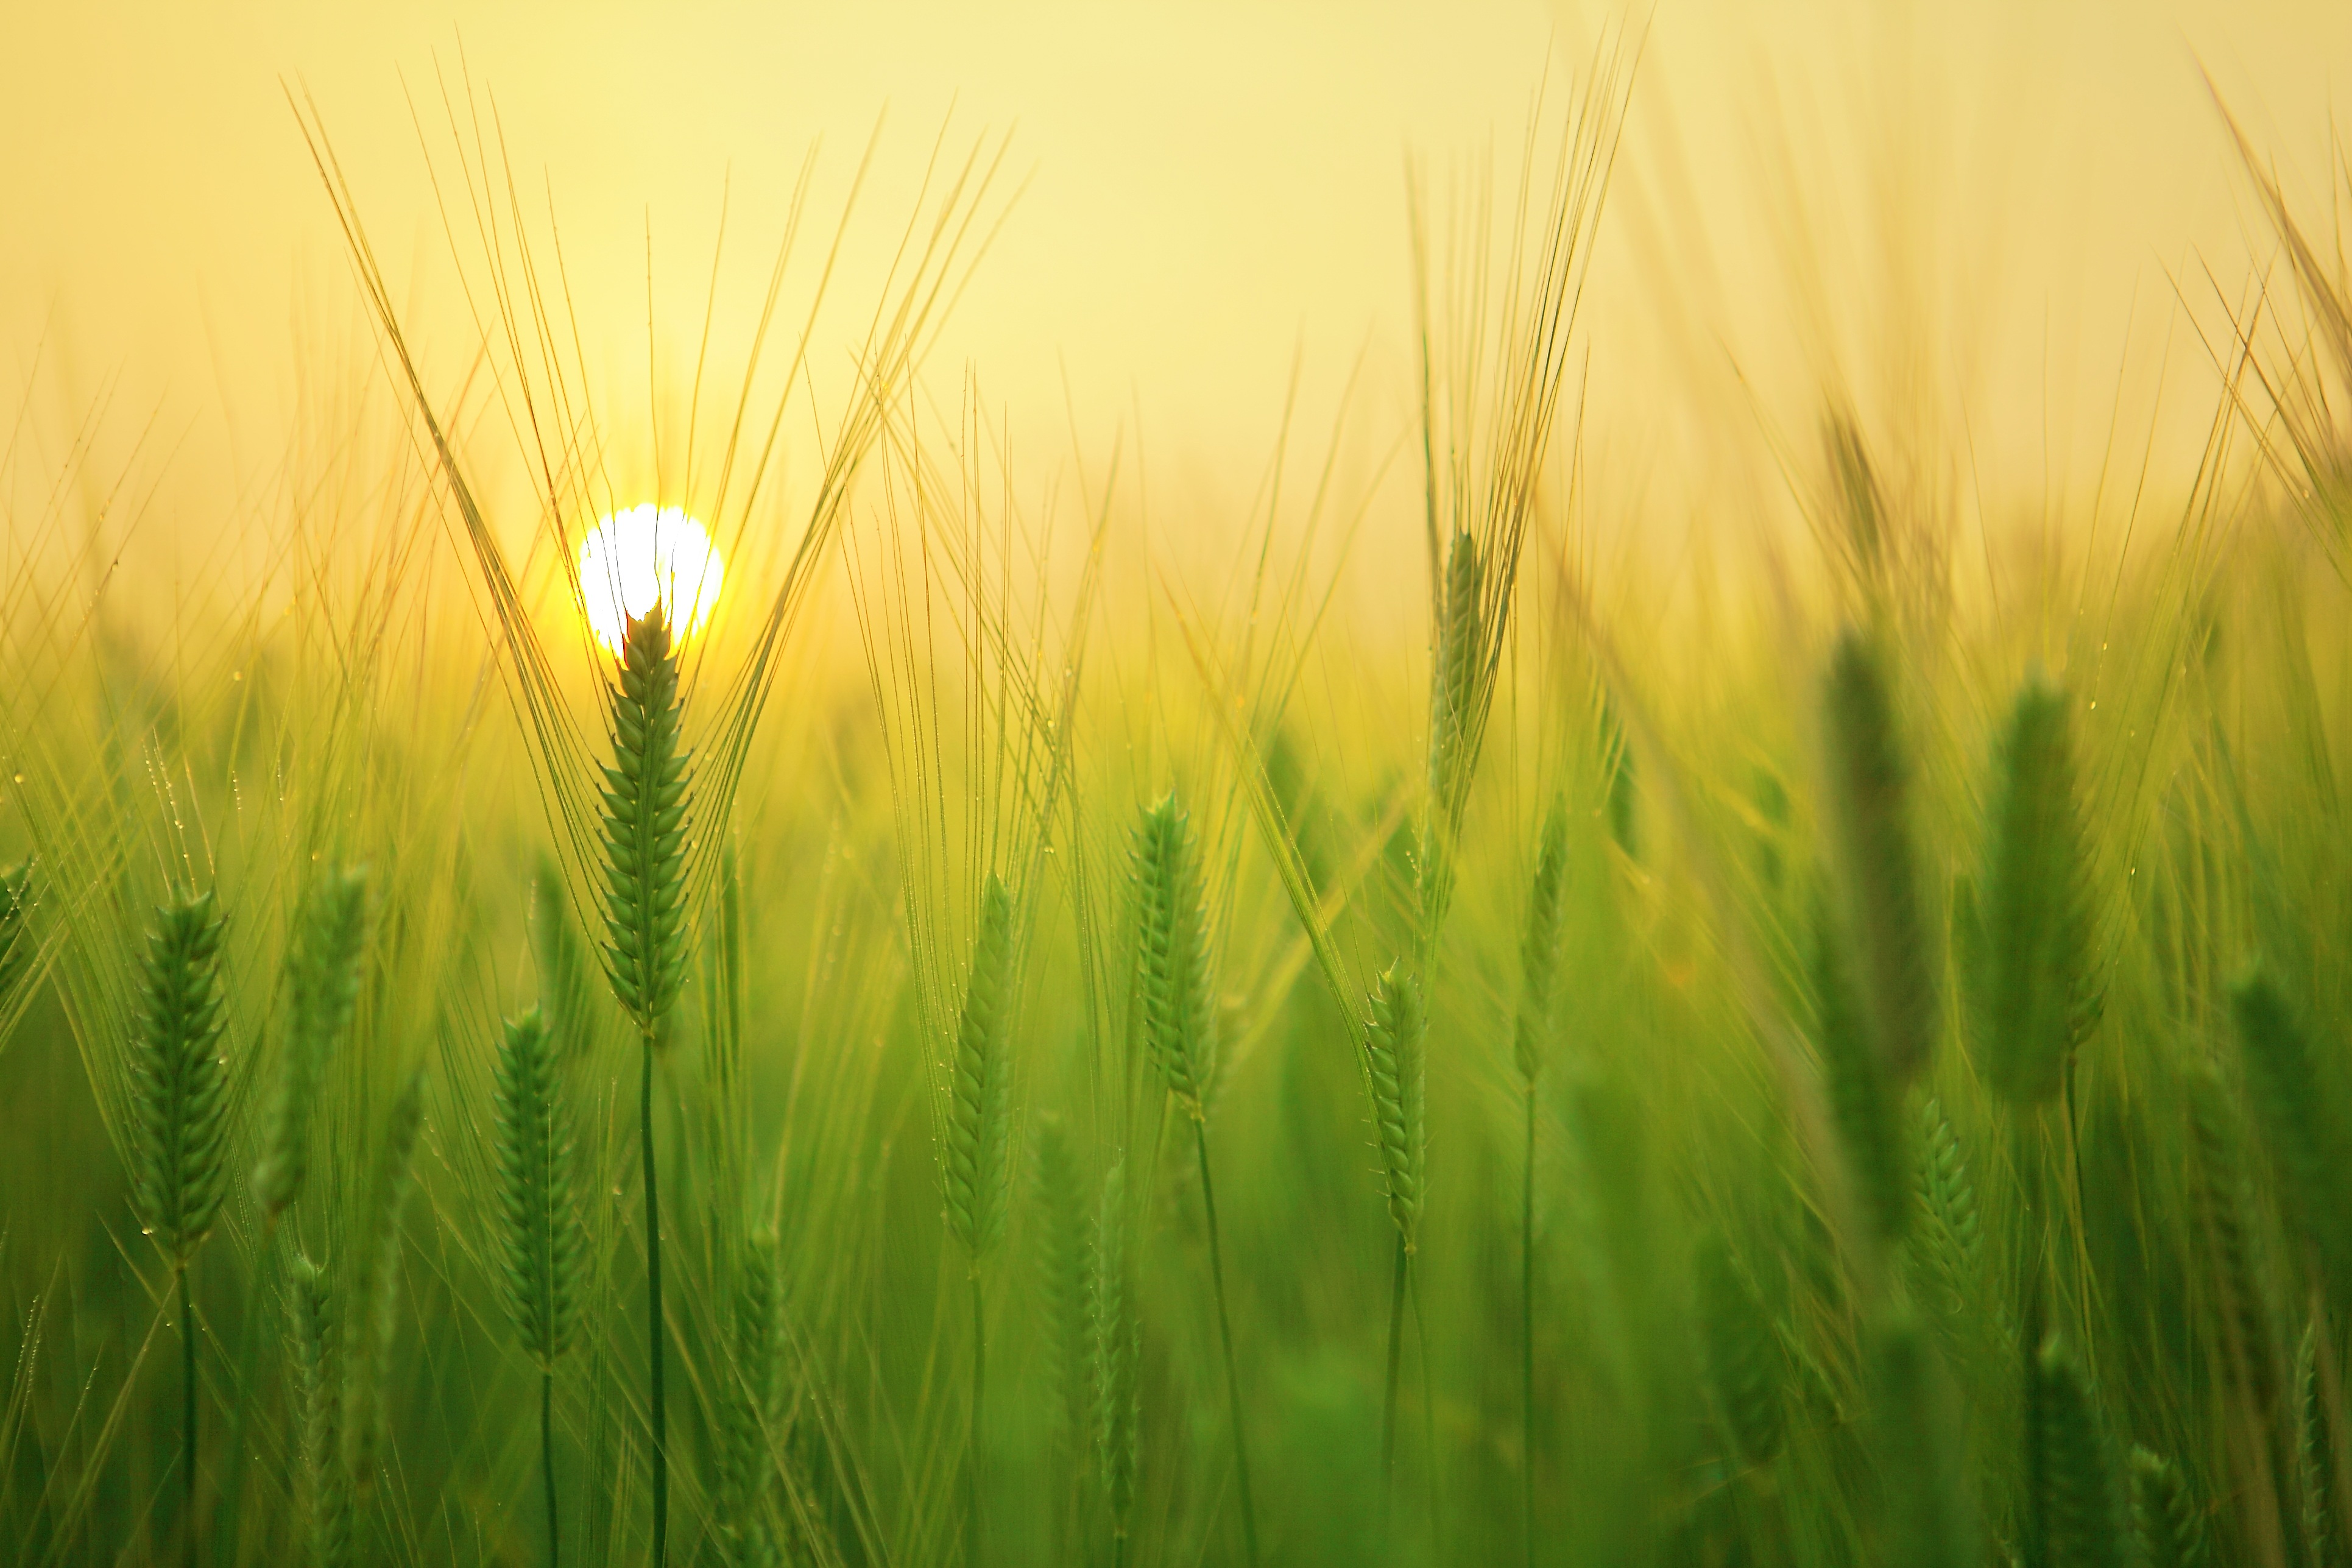
landscape, nature, grass, growth, plant, sun, sunrise, field, farm, meadow, barley, wheat, prairie, countryside, sunlight, seed, flower, food, green, crop, pasture, agriculture, farmland, close up, gold, grassland, rye, beautiful, macro photography, flowering plant, commodity, barley field, hordeum, grass family, plant stem, land plant, food grain